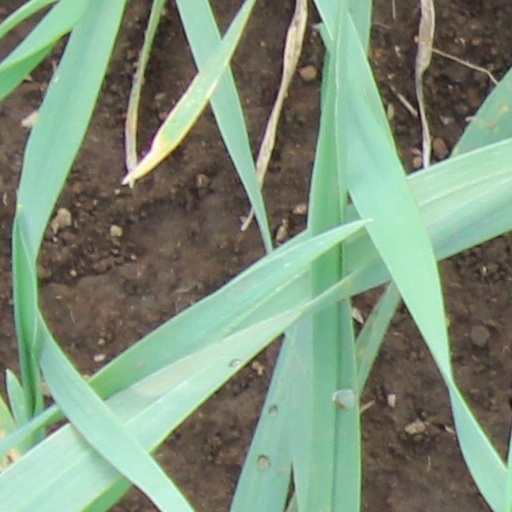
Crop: wheat